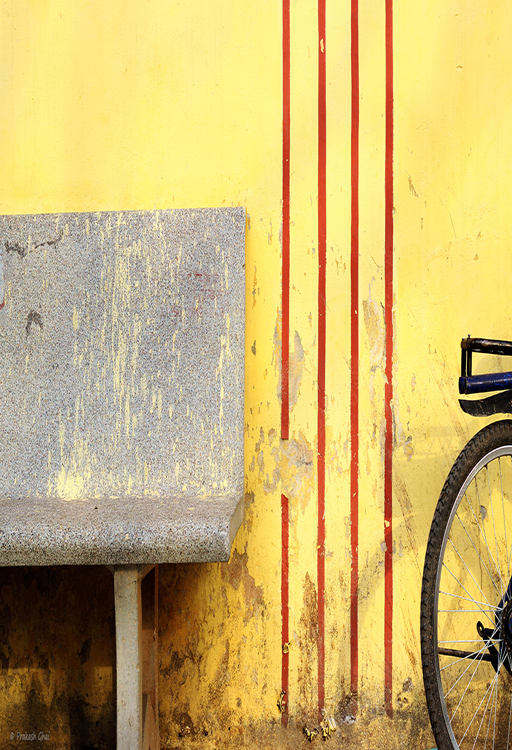
a minimalist photo of a bicycle parked near a bench against a yellow wall